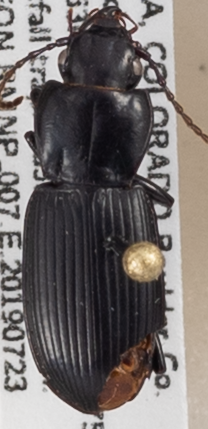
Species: Pterostichus protractus
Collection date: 2019-07-23
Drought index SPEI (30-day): -0.084
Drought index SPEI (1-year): -0.404
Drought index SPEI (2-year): -0.574